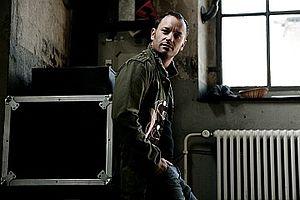
DJ Mind-X, DJ suisse.
André Forrer, né le 29 septembre 1972 à Berne et connu sous le nom de DJ Mind-X est un DJ suisse.